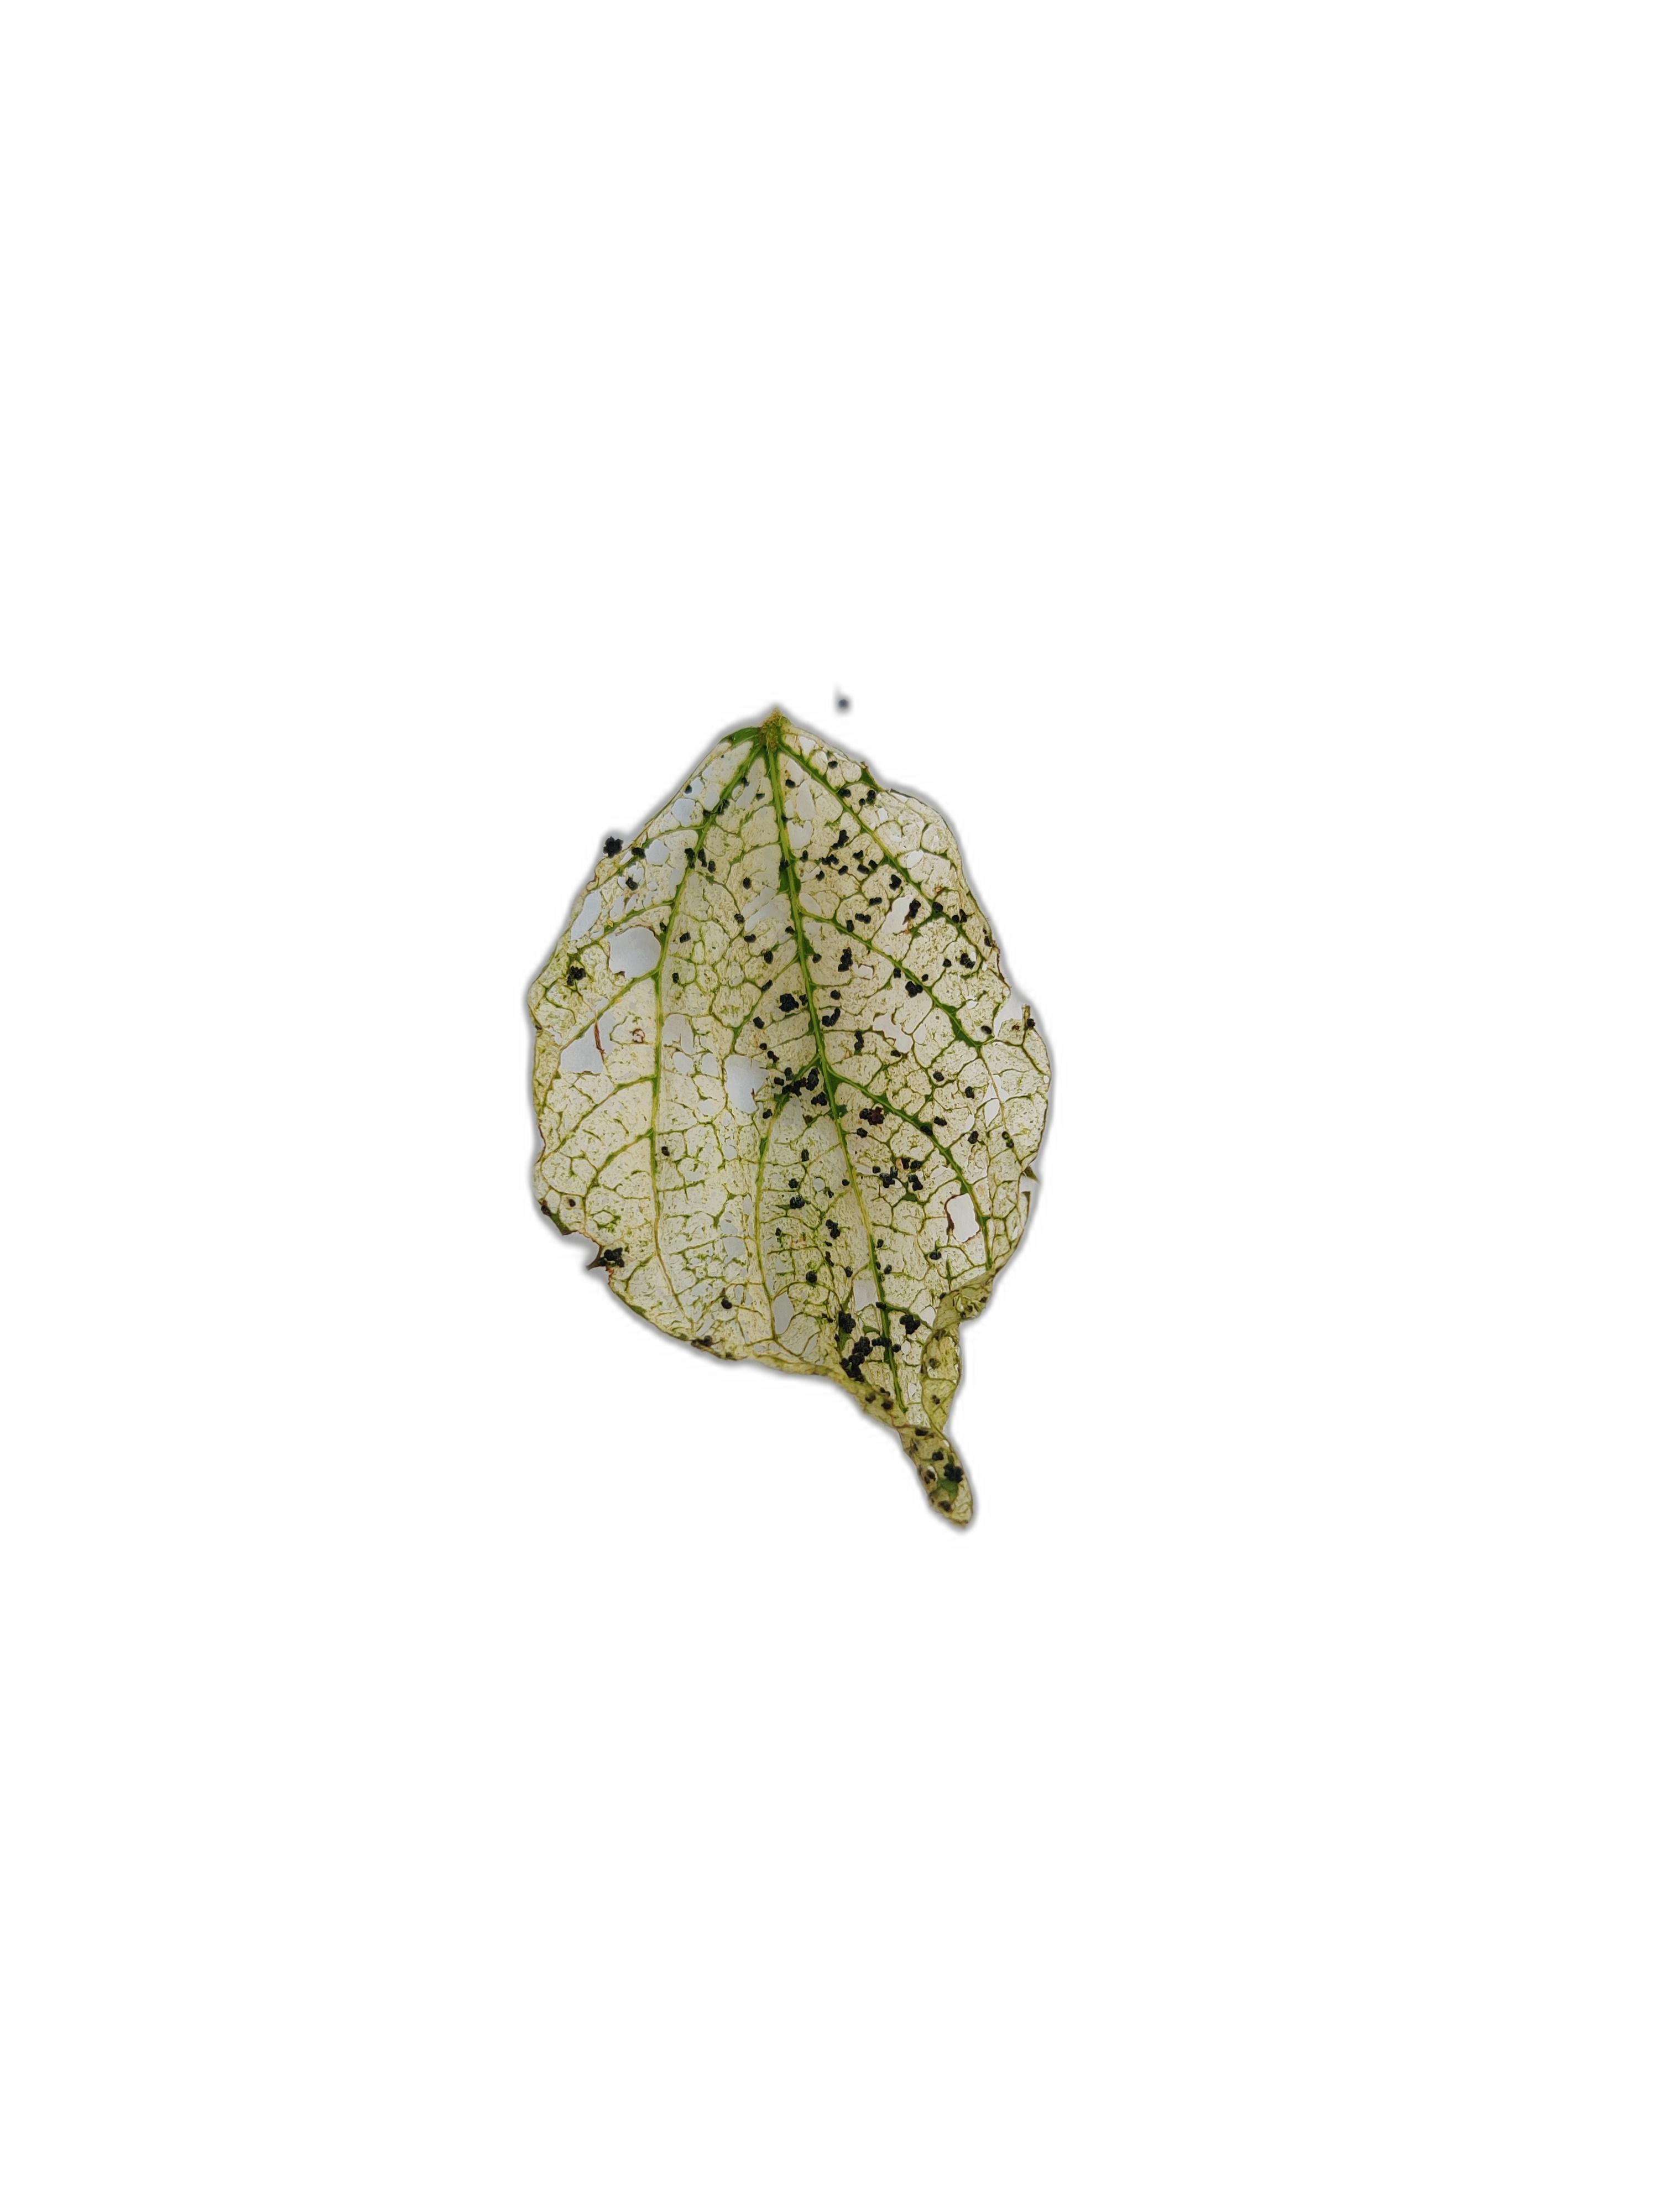
Label: Insect